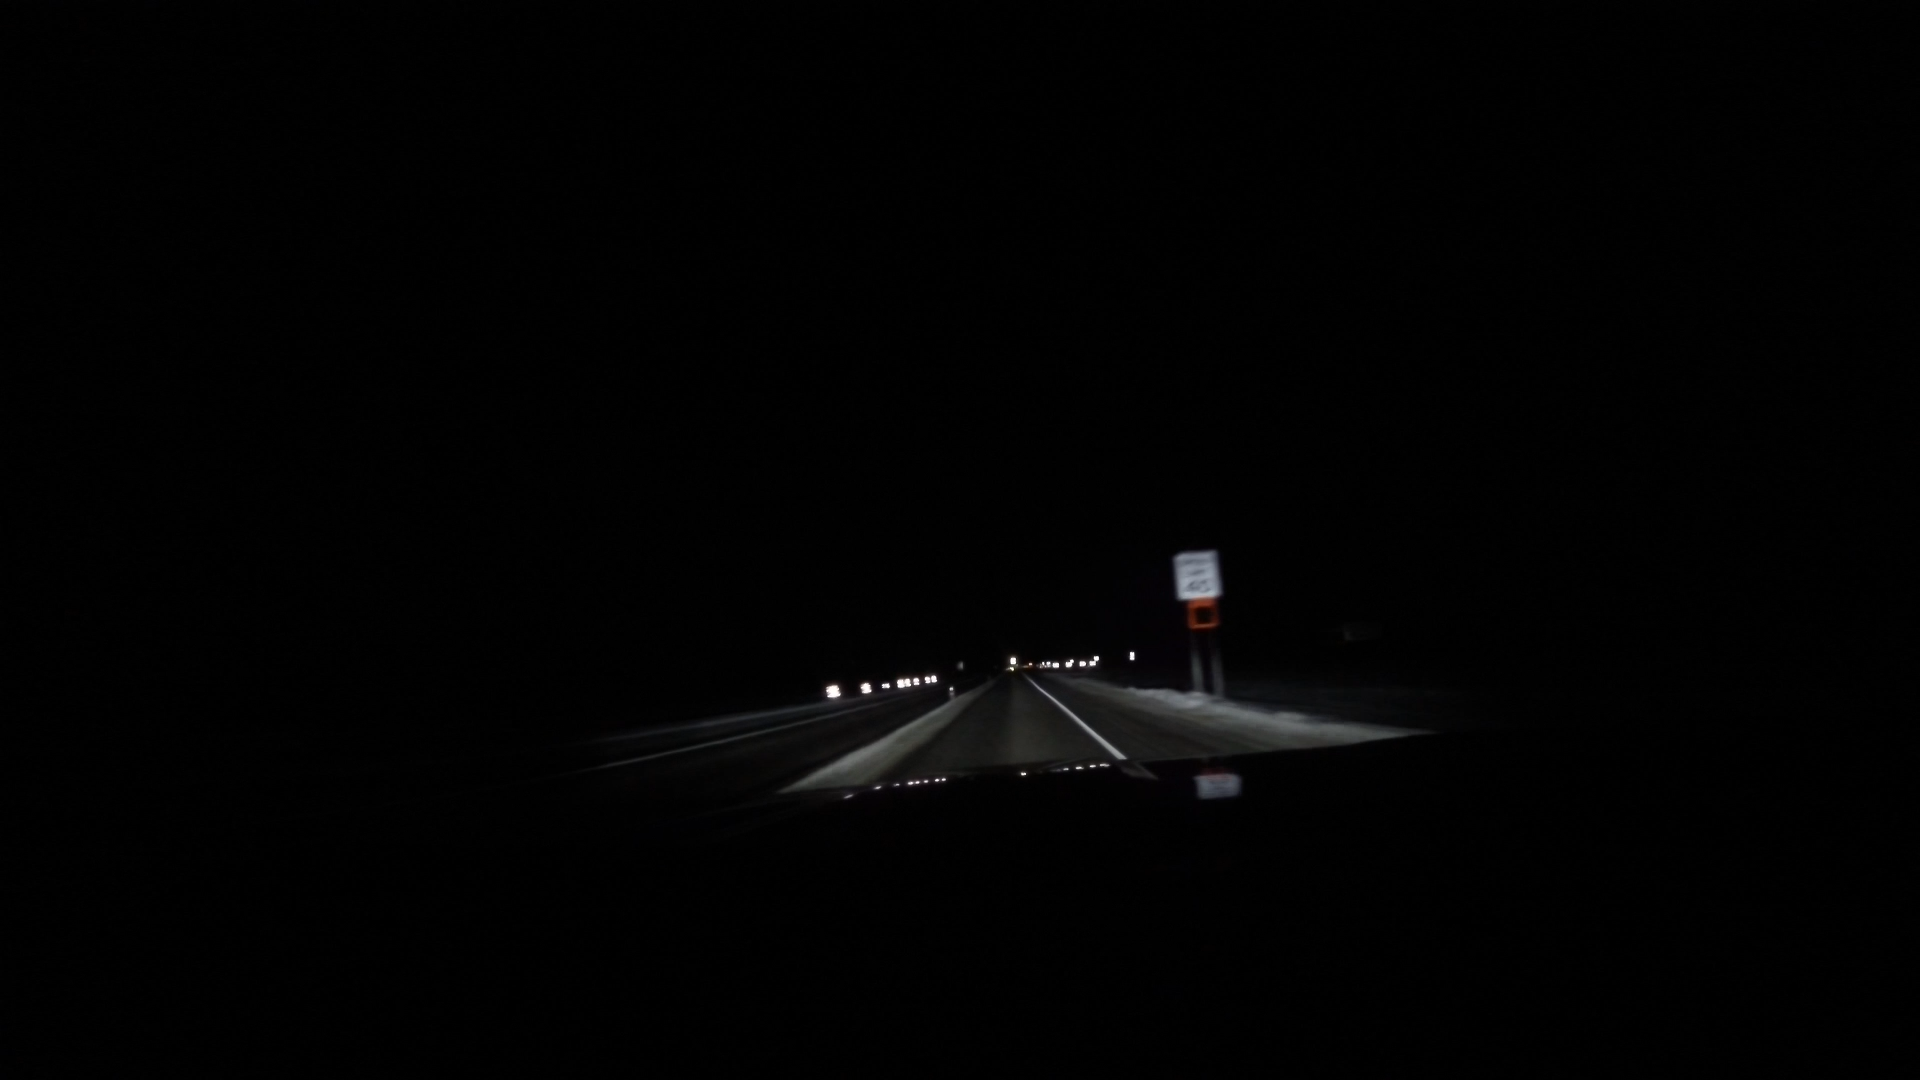
Speed limit sign label: mph40